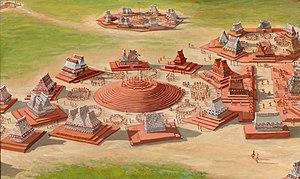
Guachimontones est le nom d'un centre cérémoniel et d'une ancienne zone de peuplement préhispanique, situés dans la commune de Teuchitlán, dans l’État de Jalisco, au Mexique à l'ouest de Guadalajara. Il a ainsi reçu le nom du lieu où on a découvert le premier site de ce type, bien qu'on ait postérieurement découvert d'autres structures similaires dans la région. Il constitue le site majeur de ce que l’on appelle la culture de Teuchitlan, une société complexe qui a existé dès 300 apr. J.-C. et peut-être jusqu'à 900 apr. J.-C..